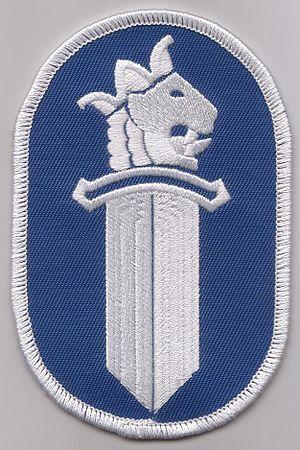
Le trafic d'êtres humains est le commerce des êtres humains qui peut se produire à l'échelle internationale ou au sein d'une nation, souvent avec pour but l'esclavage sexuel, le travail forcé, l'exploitation sexuelle commerciale ou le prélèvement d'organes. Les formes les plus récentes de la traite d'êtres humains incluent le prélèvement d'ovules et de la maternité pour autrui commerciale. Les personnes qui en sont victimes sont généralement recrutés ou prises par le moyen de la menace, l'emploi de la force ou par la fraude, l'enlèvement, la tromperie, l'abus d'autorité ou d'une situation de vulnérabilité dans le but de l'exploitation. Certaines des principales raisons pour le trafic d'êtres humains sont la pauvreté, le niveau global de l'inégalité entre les sexes et la féminisation de la pauvreté, ainsi que les différents types de conflits, les cataclysmes, ethniques et religieuses, des persécutions, de la violence et de la discrimination.